Lucas Demare

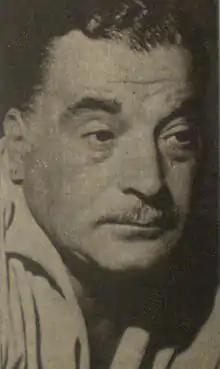

Lucas Demare (July 14, 1910 – September 6, 1981) was an Argentine film director, screenwriter, and film producer notable for his work during the classical era of Argentine cinema and beyond.